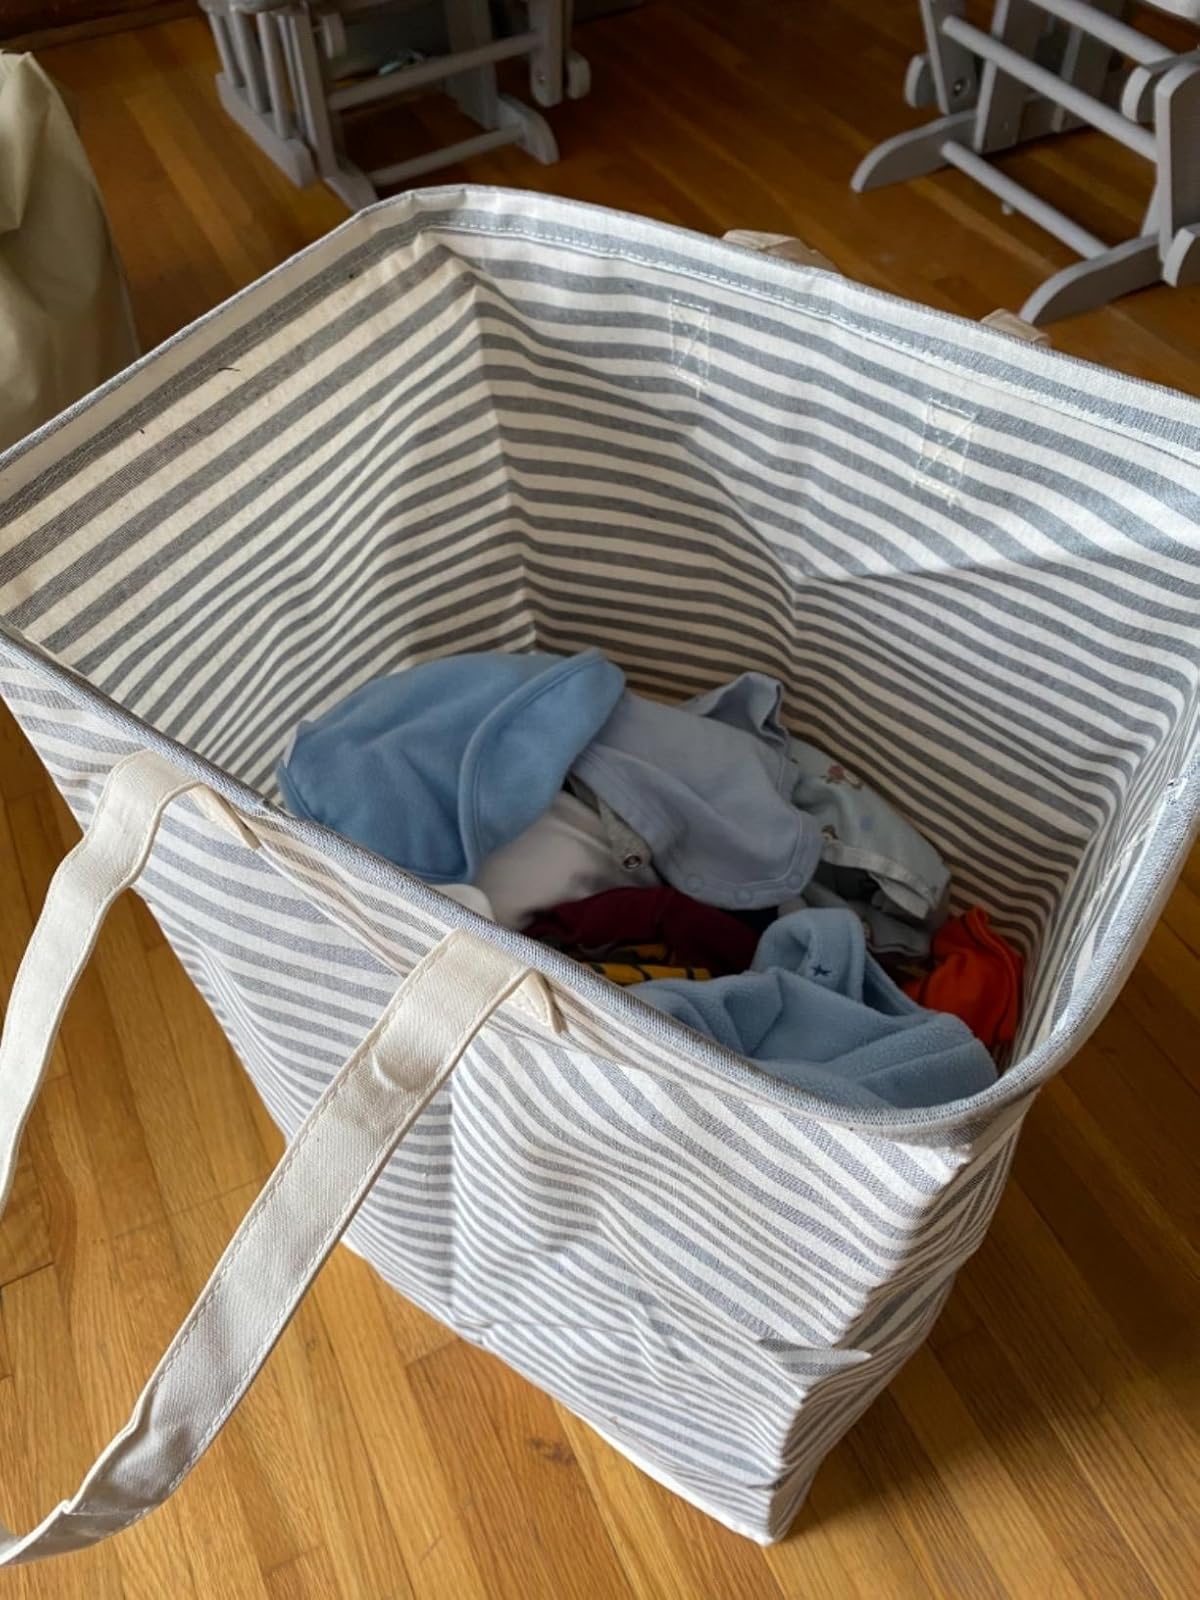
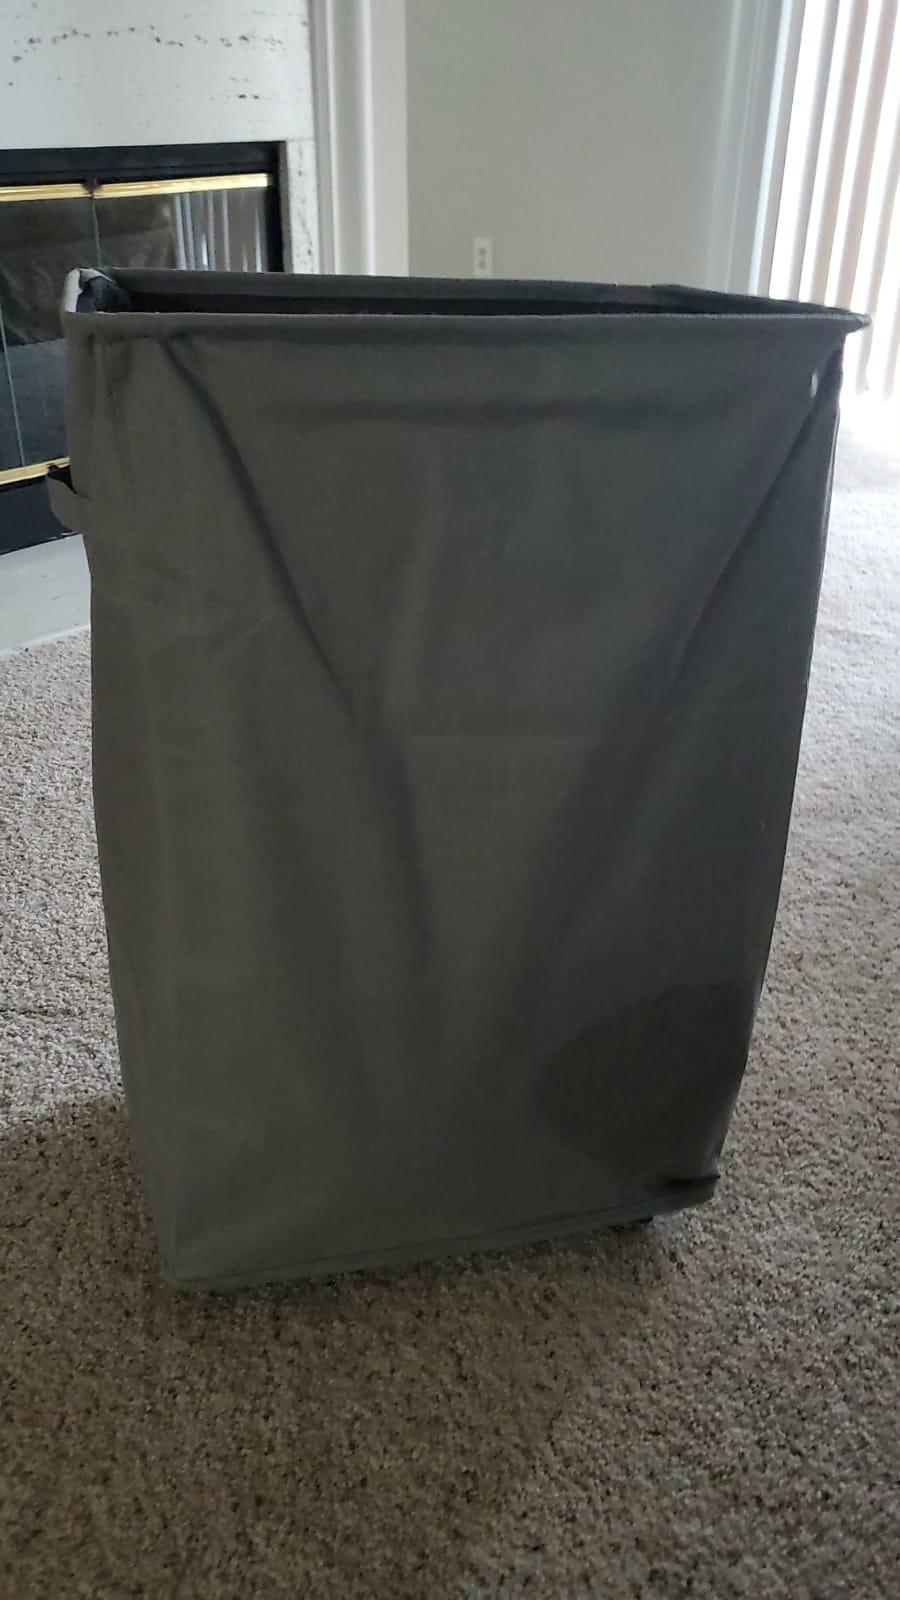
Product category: items_hamper
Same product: no